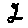
Label: 2